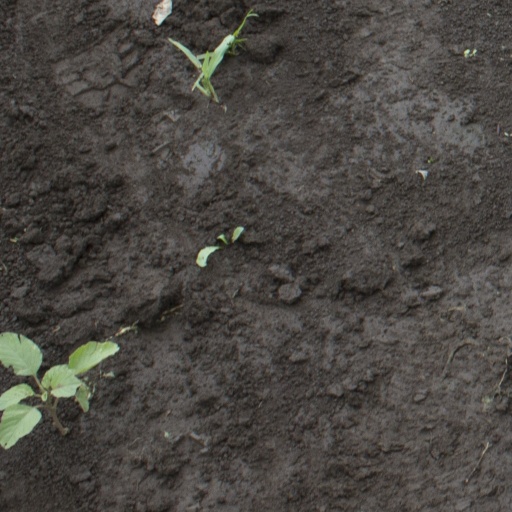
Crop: soybean